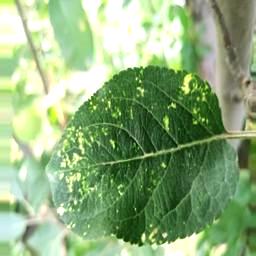
Label: Apple_Mosaic